Swedish bagpipes

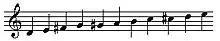
Range of the standard säckpipa

The fact that the chanter, with its cylindrical bore and single reed, is extremely unaffected by crossfingering, and that the drone is tuned to the same note and octave as the bottom note of the chanter, makes it possible to play in a closed or semi-closed manner, enabling the player to quickly play the bottom note in between other notes—since this will blend with the sound of the drone, it gives the illusion of silence, and the possibility to play staccato.